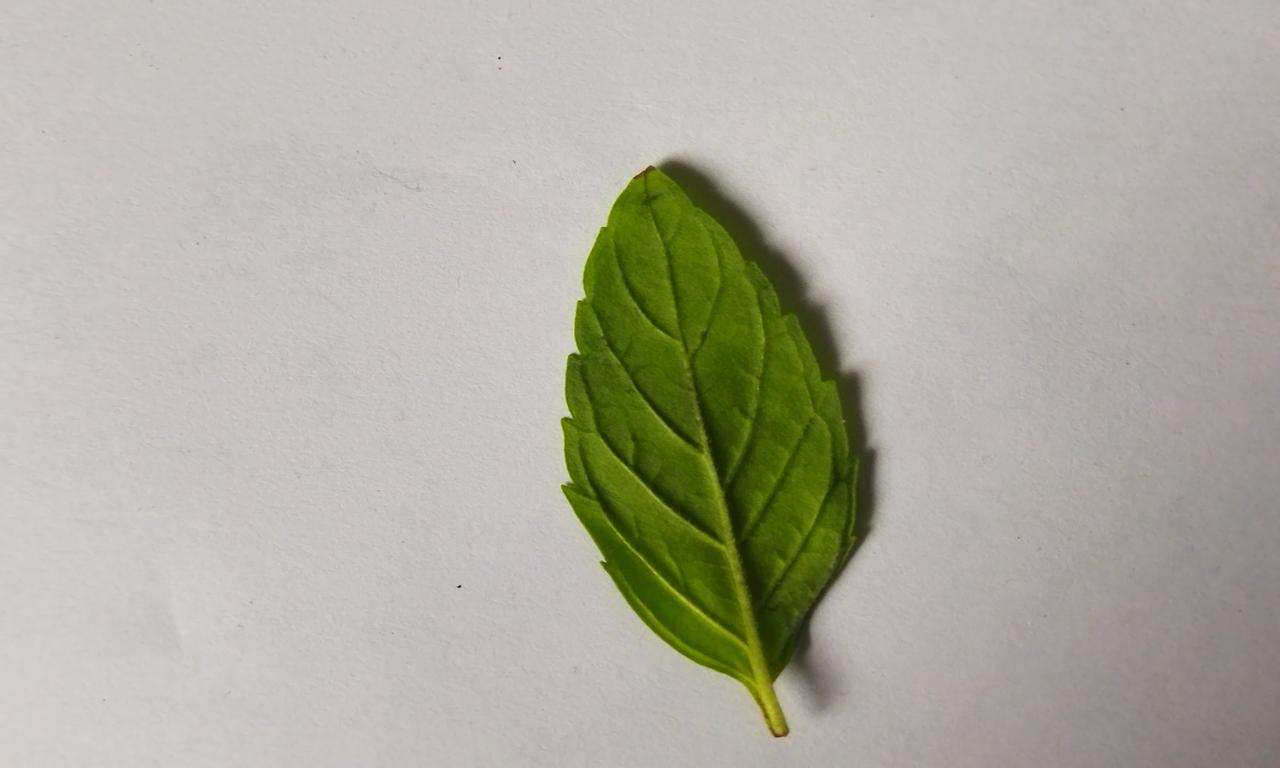
Label: Fresh